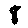
Label: 8